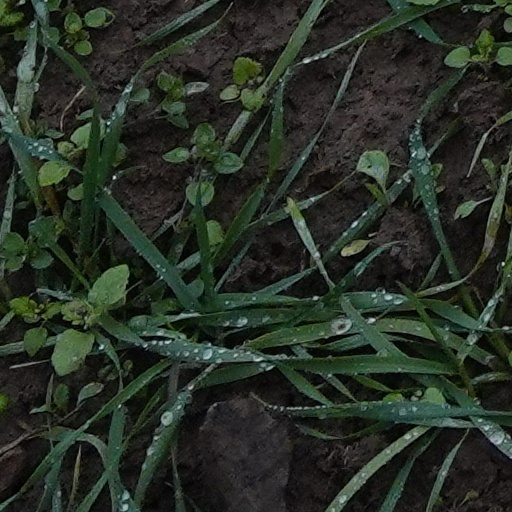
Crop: wheat